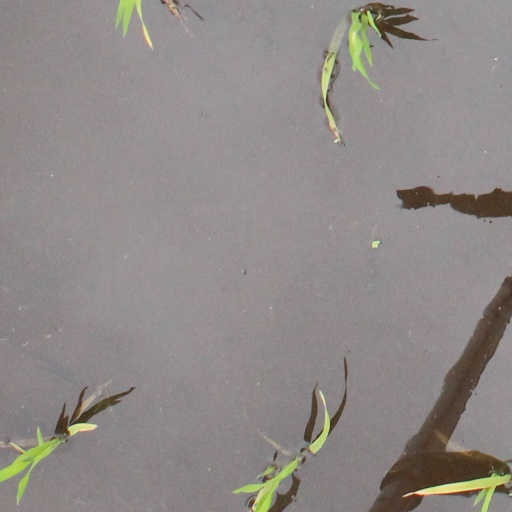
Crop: rice